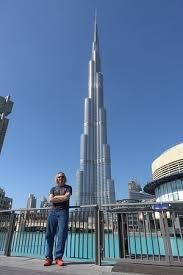
Landmark: Burj Khalifa